Walsingham (music)

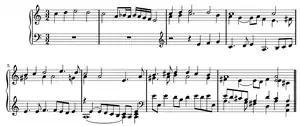
The "Walsingham" theme, as arranged for keyboard by John Bull

The tune provided inspiration for Elizabethan composers, notably William Byrd. Byrd wrote a set of keyboard variations called "Have with Yow to Walsingame" ("Be off to Walsingham"). In some sources it is called "As I went to Walsingham", the first line of the following quatrain.